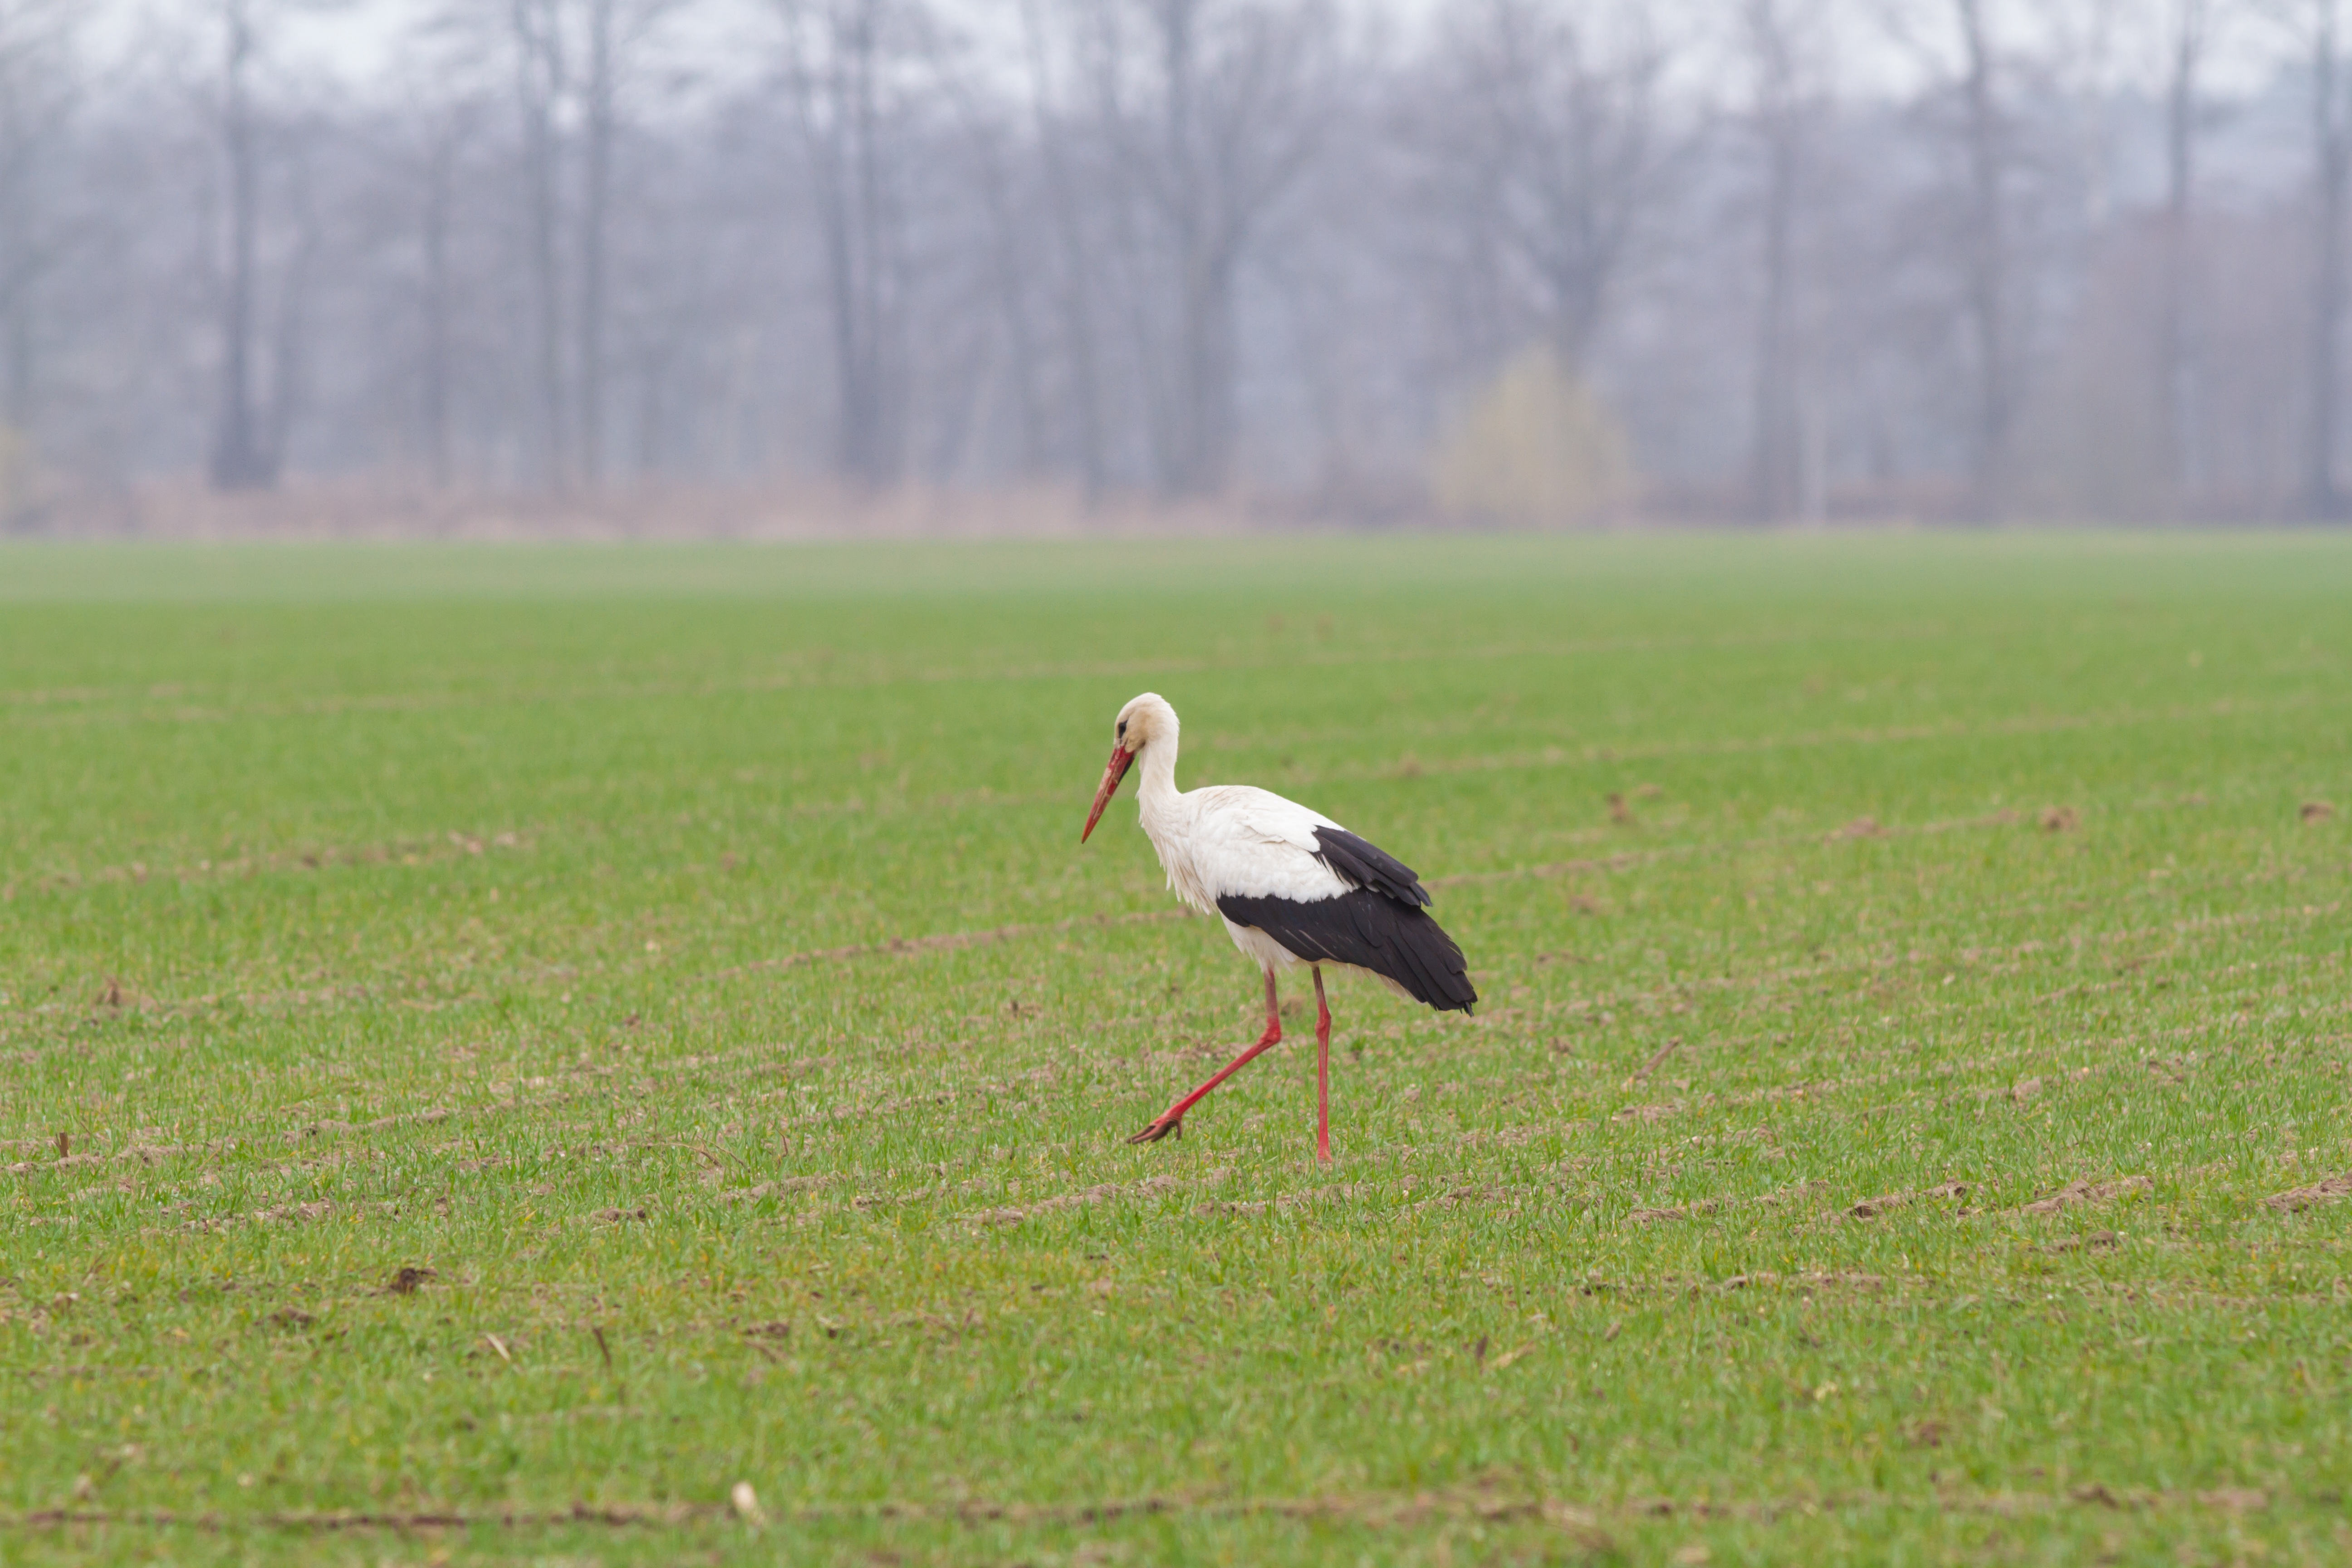
bird, meadow, prairie, wildlife, spring, fauna, stork, animals, vertebrate, foraging, wildlife photography, rattle, white stork, signs of spring, storks, rattle stork, migratory bird, ciconiiformes, crane like bird